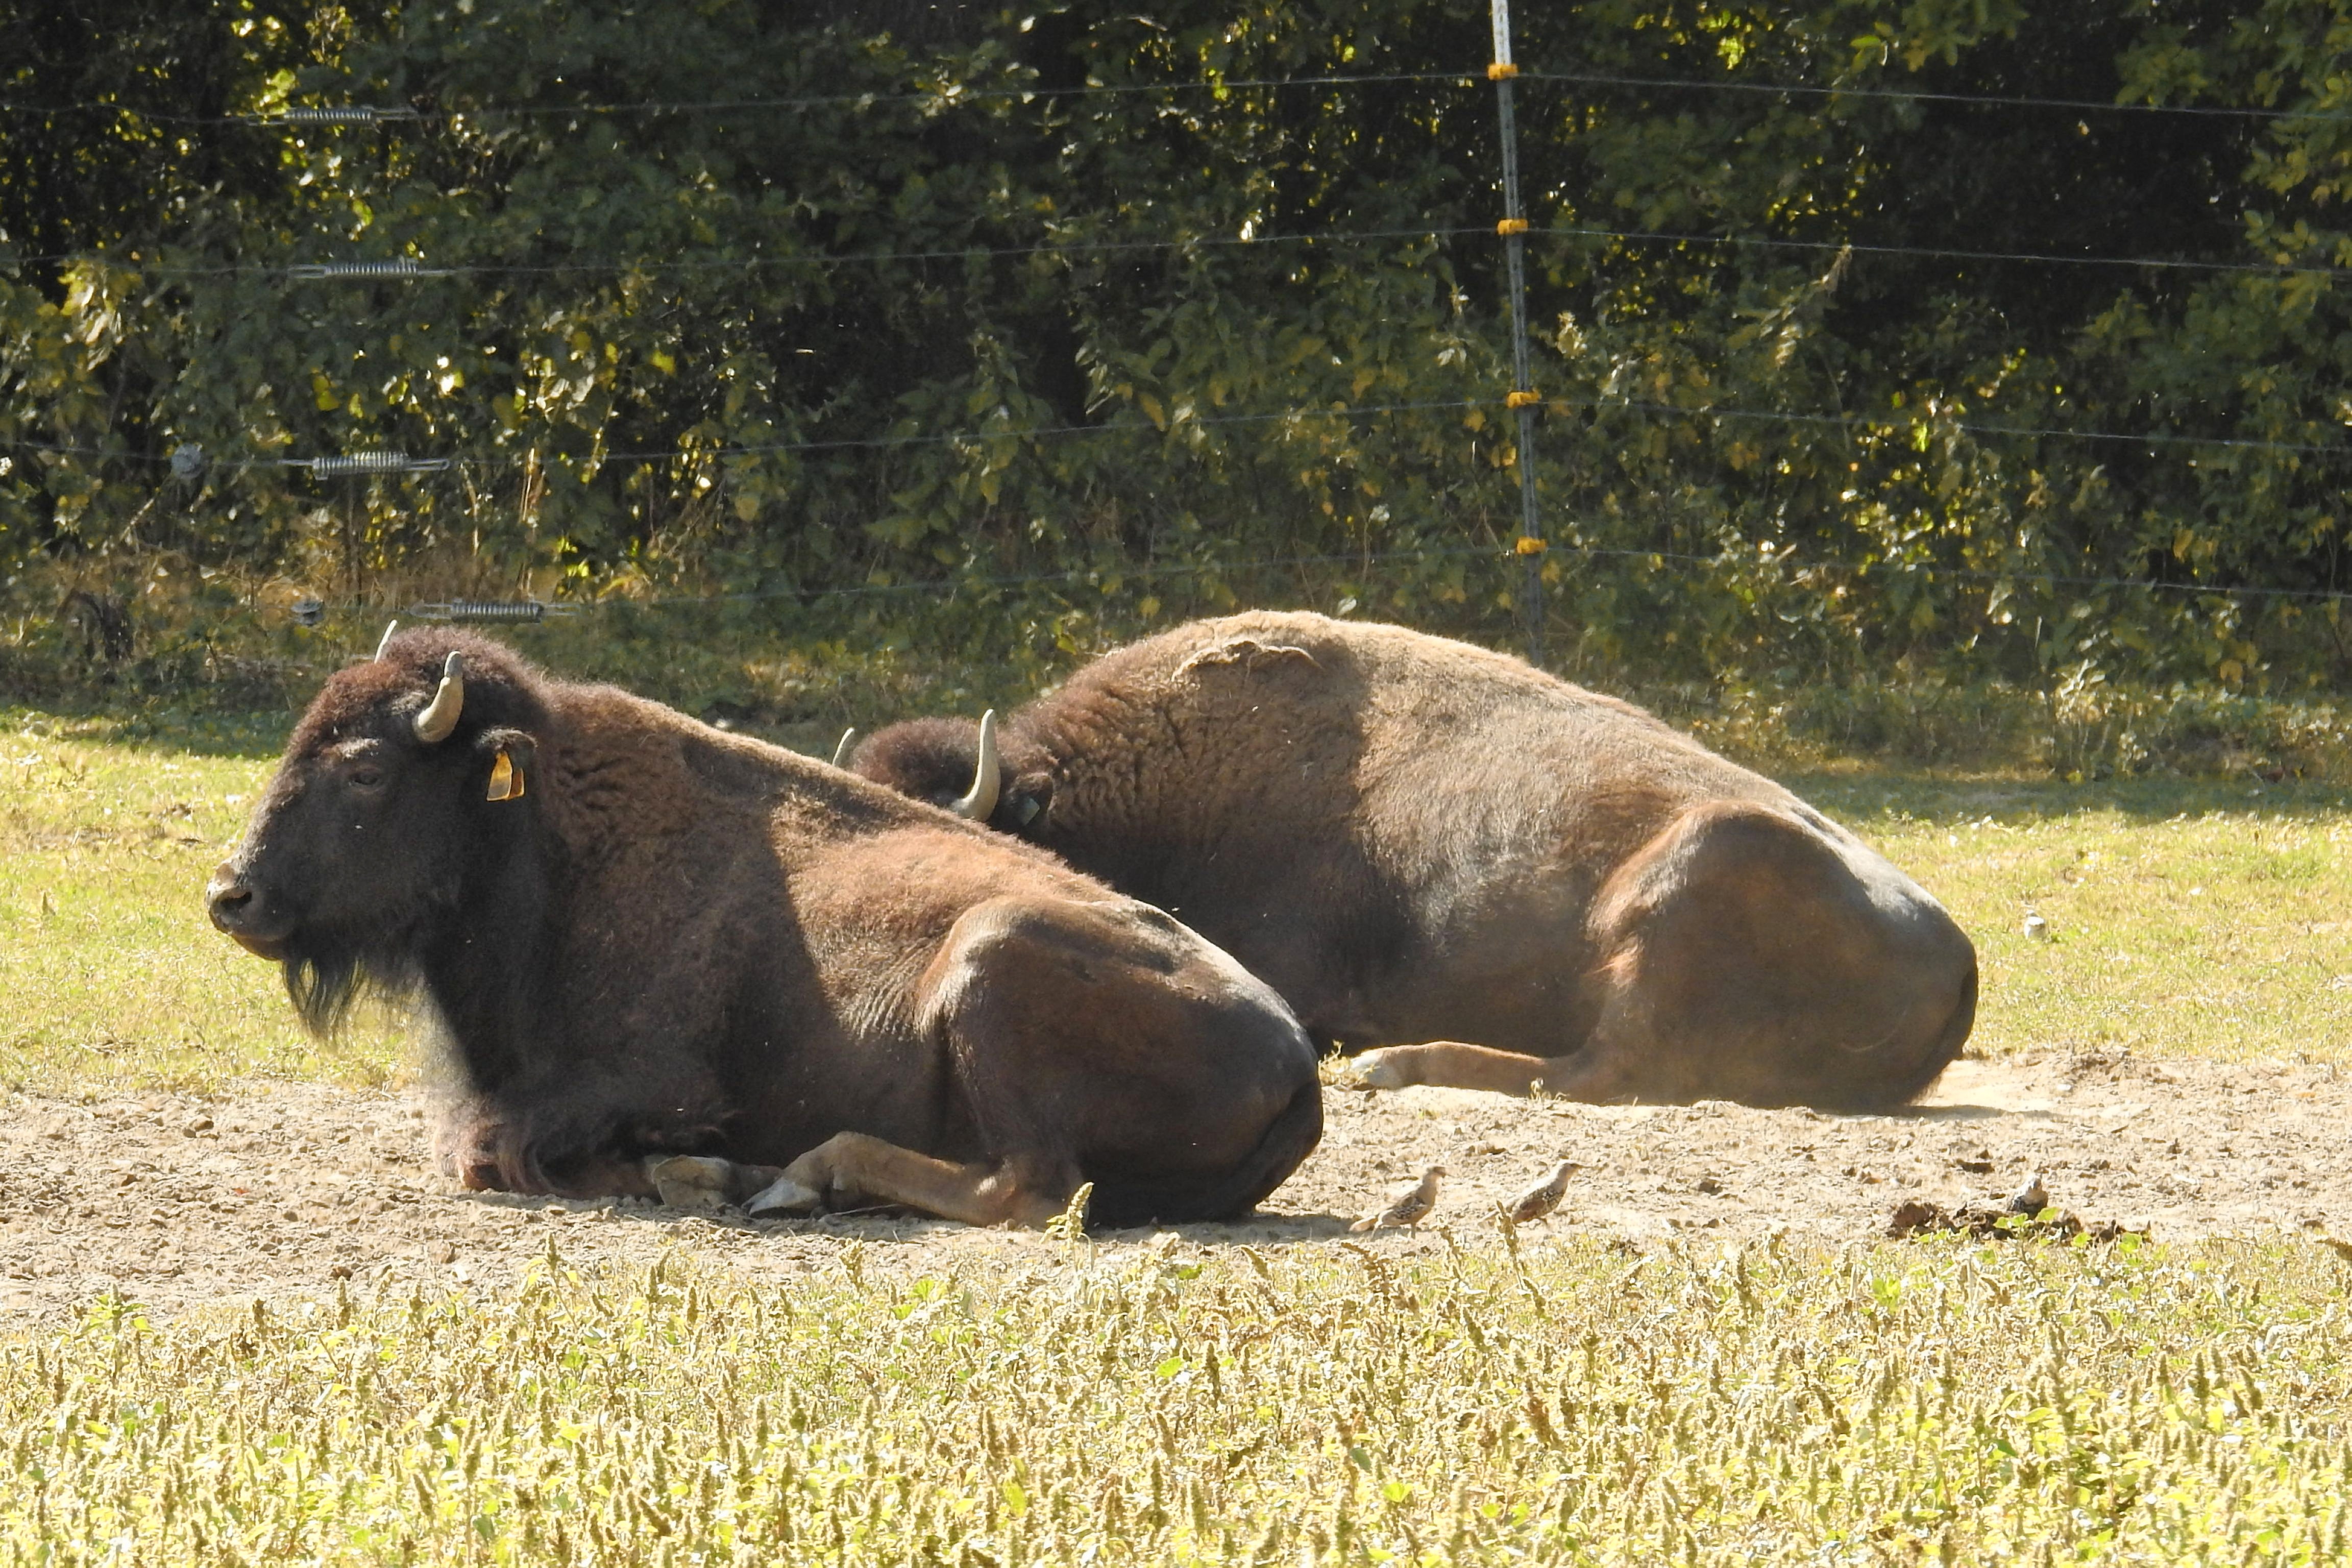
grass, wildlife, wild, pasture, grazing, mammal, fauna, bull, bison, deer park, american buffalo, wild cattle, cattle like mammal, muskox